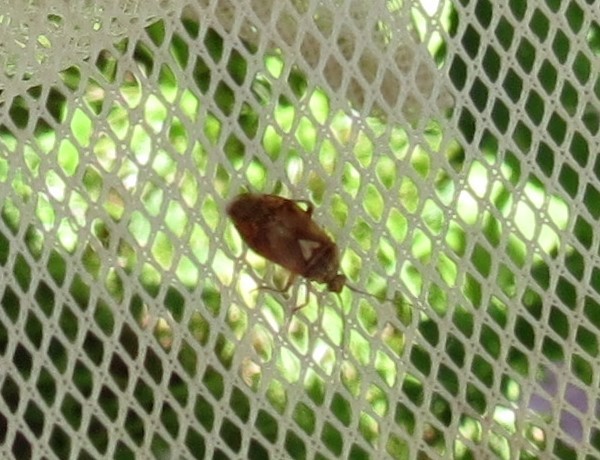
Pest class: lygus_bug